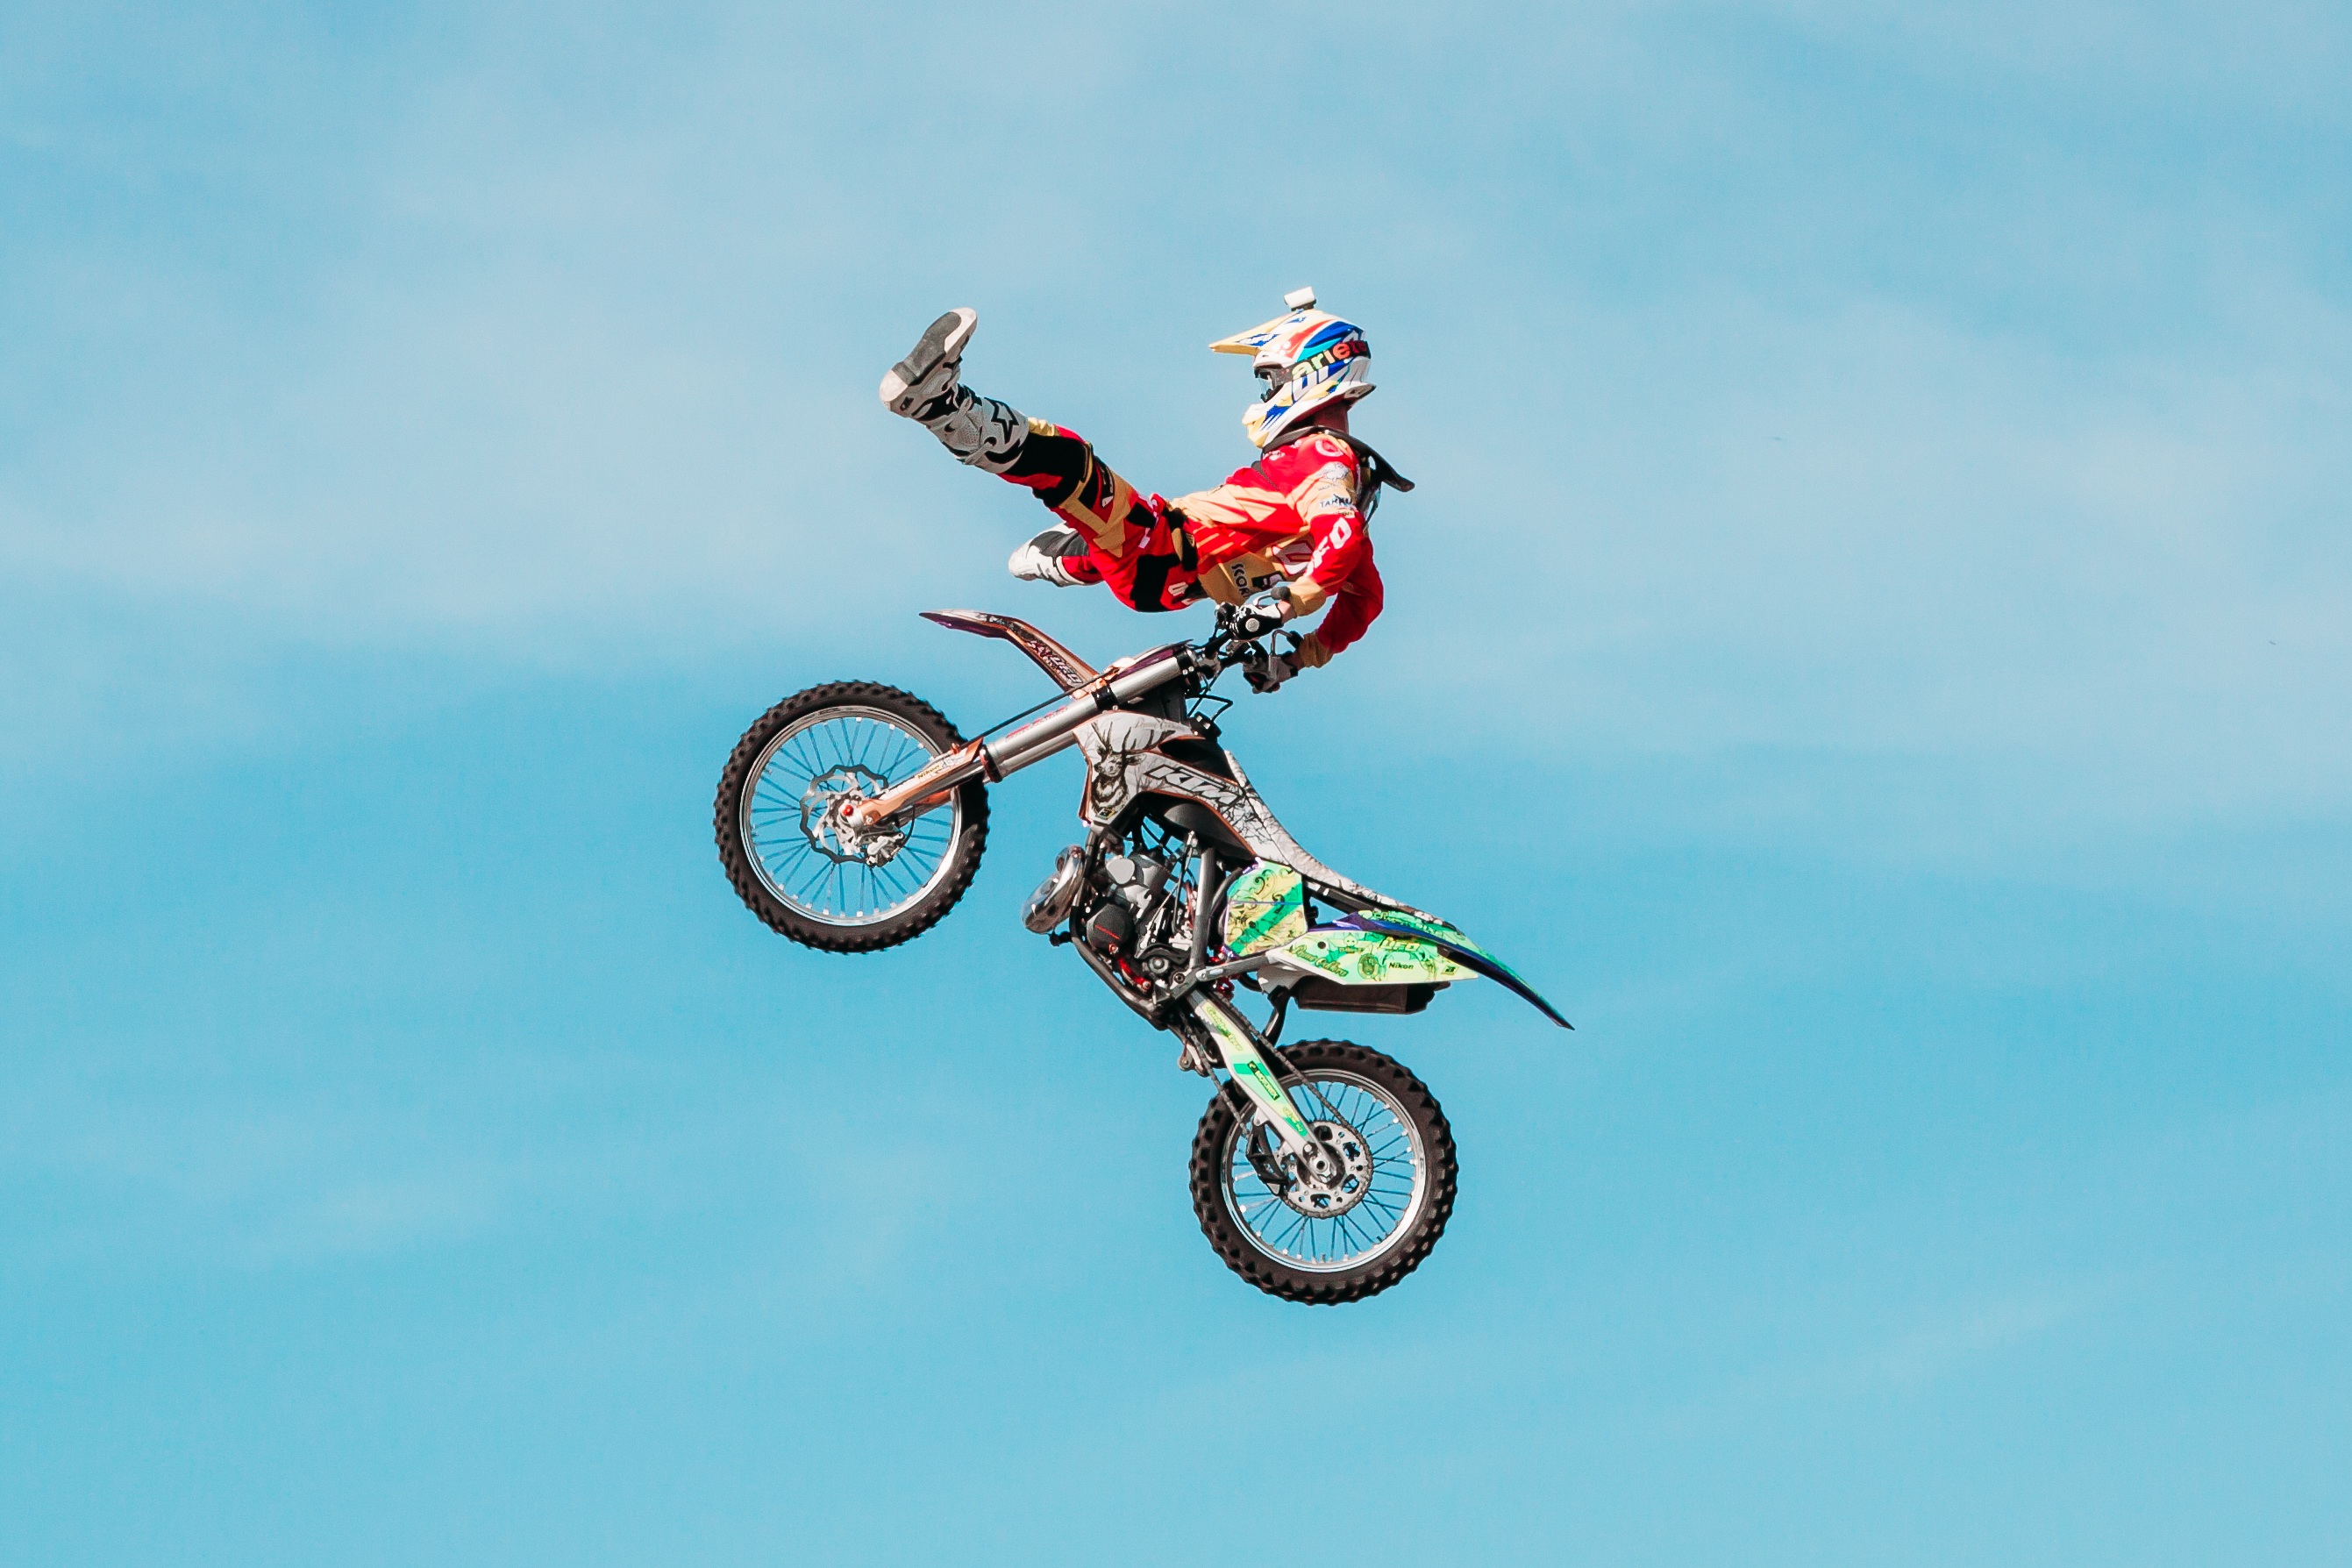
sky, jump, rider, vehicle, motorcycle, motocross, extreme, extreme sport, sports, downhill, racing, motorcyclist, motorsport, trick, freestyle motocross, in flight, fmx, motorcycle racing, stunt performer, endurocross